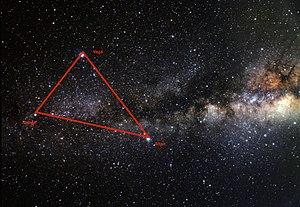
Schéma du triangle d'été sur image de la nasa
En astronomie, le Grand Rift, également connu sous le nom de Rift sombre, est une immense nébuleuse obscure qui longe le bras local de la Voie lactée. Il forme une bande sombre qui s'étend sur plus d'un millier d'années-lumière. Il débute dans la constellation boréale du Cygne, où il est connu comme le rift du Cygne ou le Sac de charbon de l'hémisphère Nord. Il se termine à la constellation zodiacale du Sagittaire. Il passe ensuite par la constellation de l'Aigle, où il est connu comme le rift de l'Aigle. Il peut être tracé jusque dans la constellation zodiacale de l'Ophiuchus, où il s'élargit.